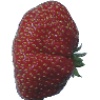
Label: Strawberry Wedge 1